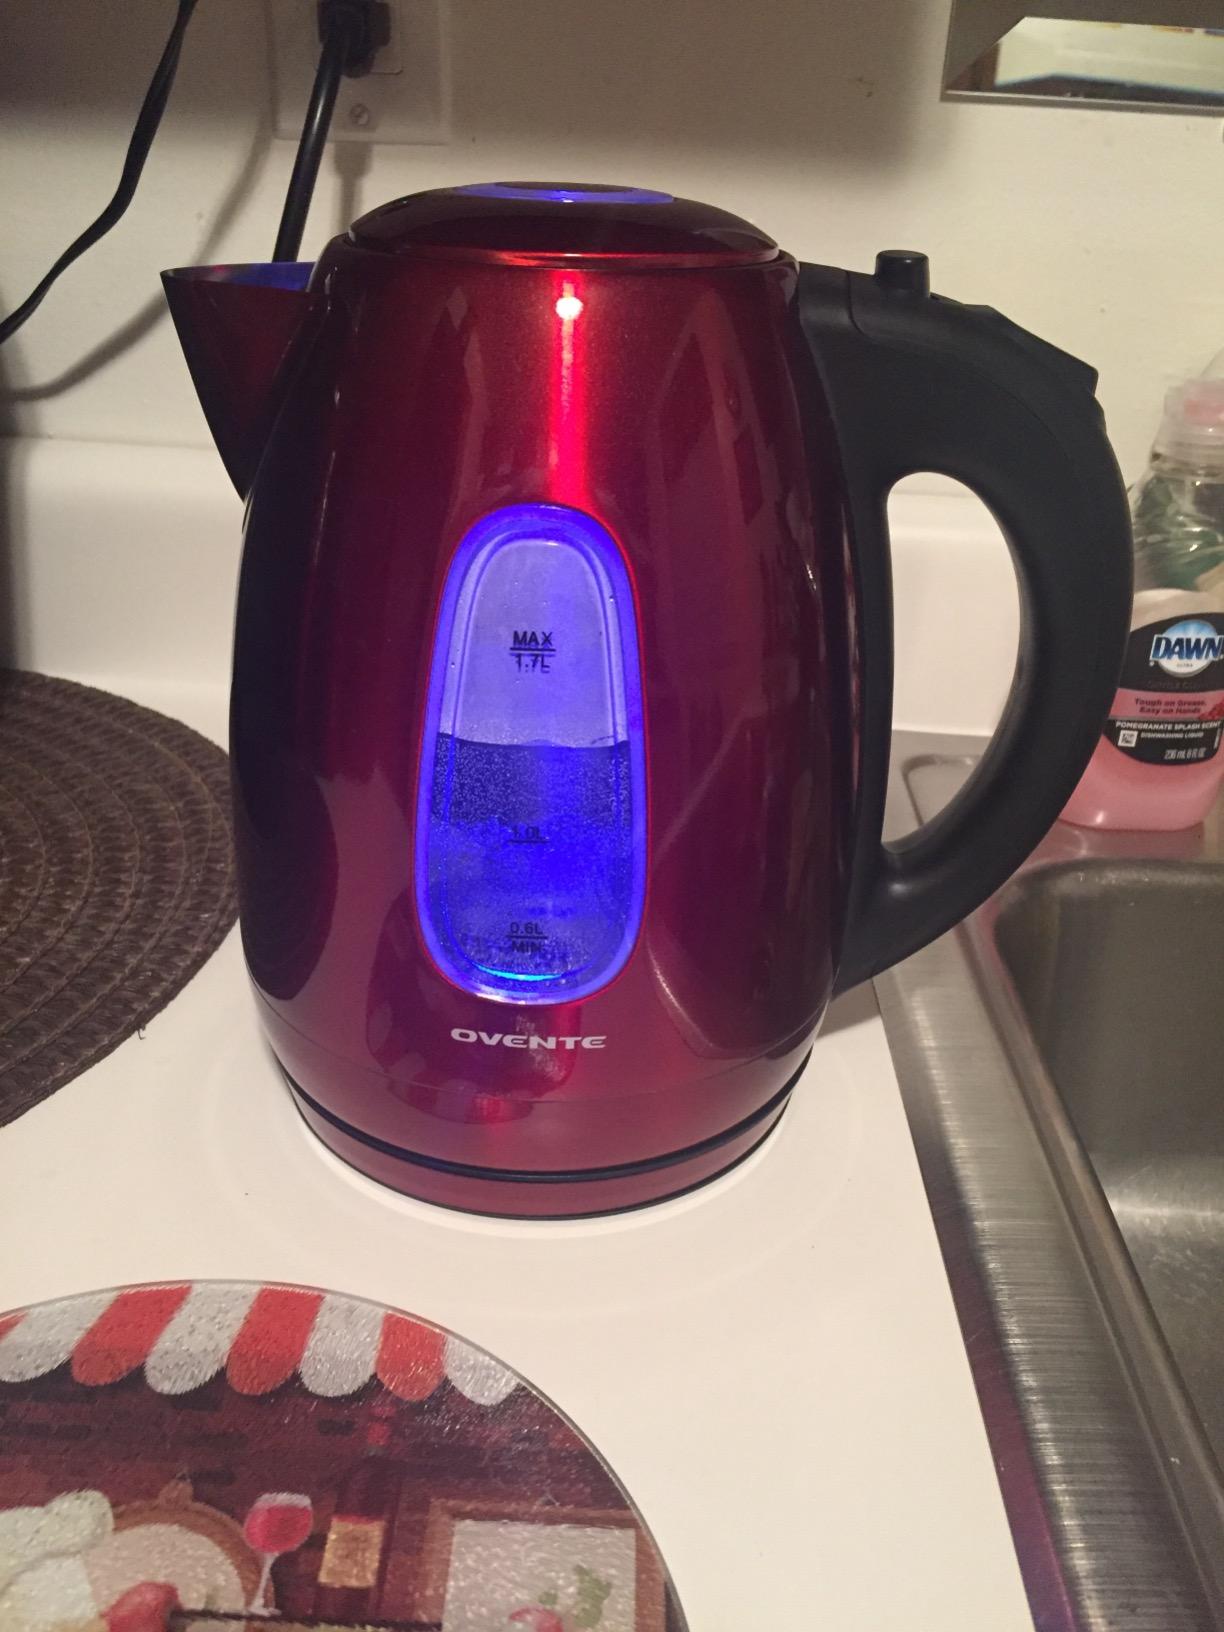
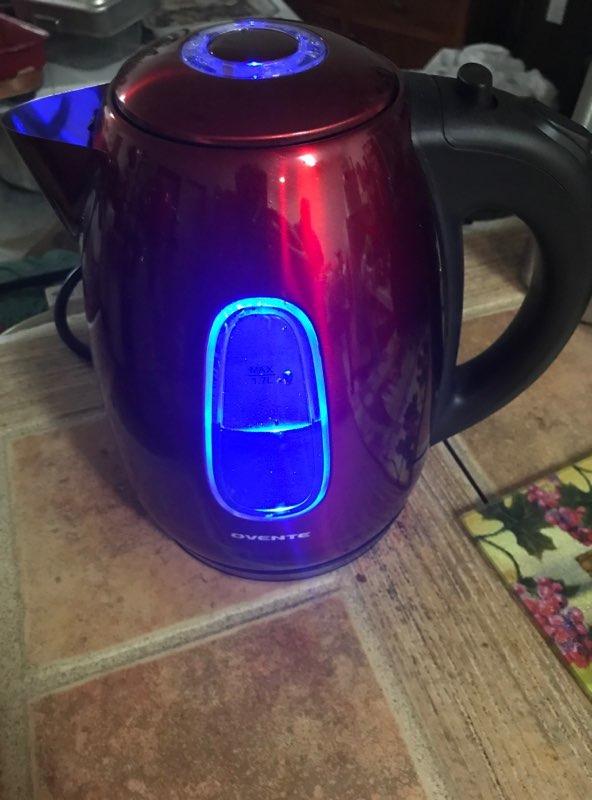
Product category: items_kettle
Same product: yes